Describe the emotion expressed in this image:  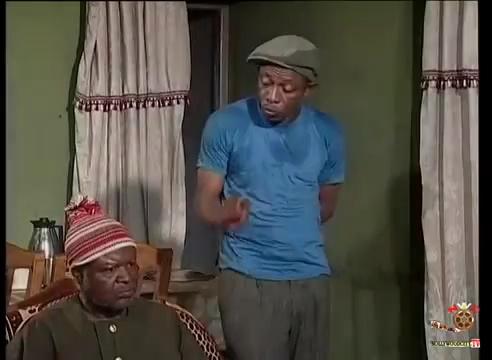
This person displays Pain, valence and arousal with low intensity.